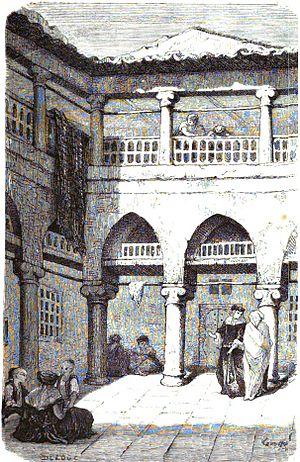
Cour de la Kalaa Beni Abbès
Le royaume des Aït Abbès ou sultanat des Beni Abbès, en berbère tagelda n At Ɛebbas, en arabe : سلطنة بني عباس, est un ancien État d'Afrique du Nord, puis un fief et une principauté, contrôlant du XVIᵉ siècle au XIXᵉ siècle la petite Kabylie et ses alentours. Il est désigné dans l'historiographie espagnole comme « reino de Labes » ; parfois plus communément désigné par sa famille régnante, les Mokrani, en berbère At Muqran, en arabe أولاد مقران. Sa capitale est la Kalâa des Beni Abbès, une citadelle imprenable de la chaîne montagneuse des Bibans.